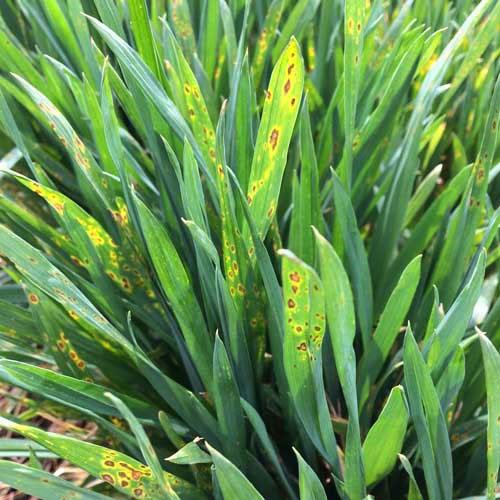
Plant: Wheat
Disease: wheat septoria blotch